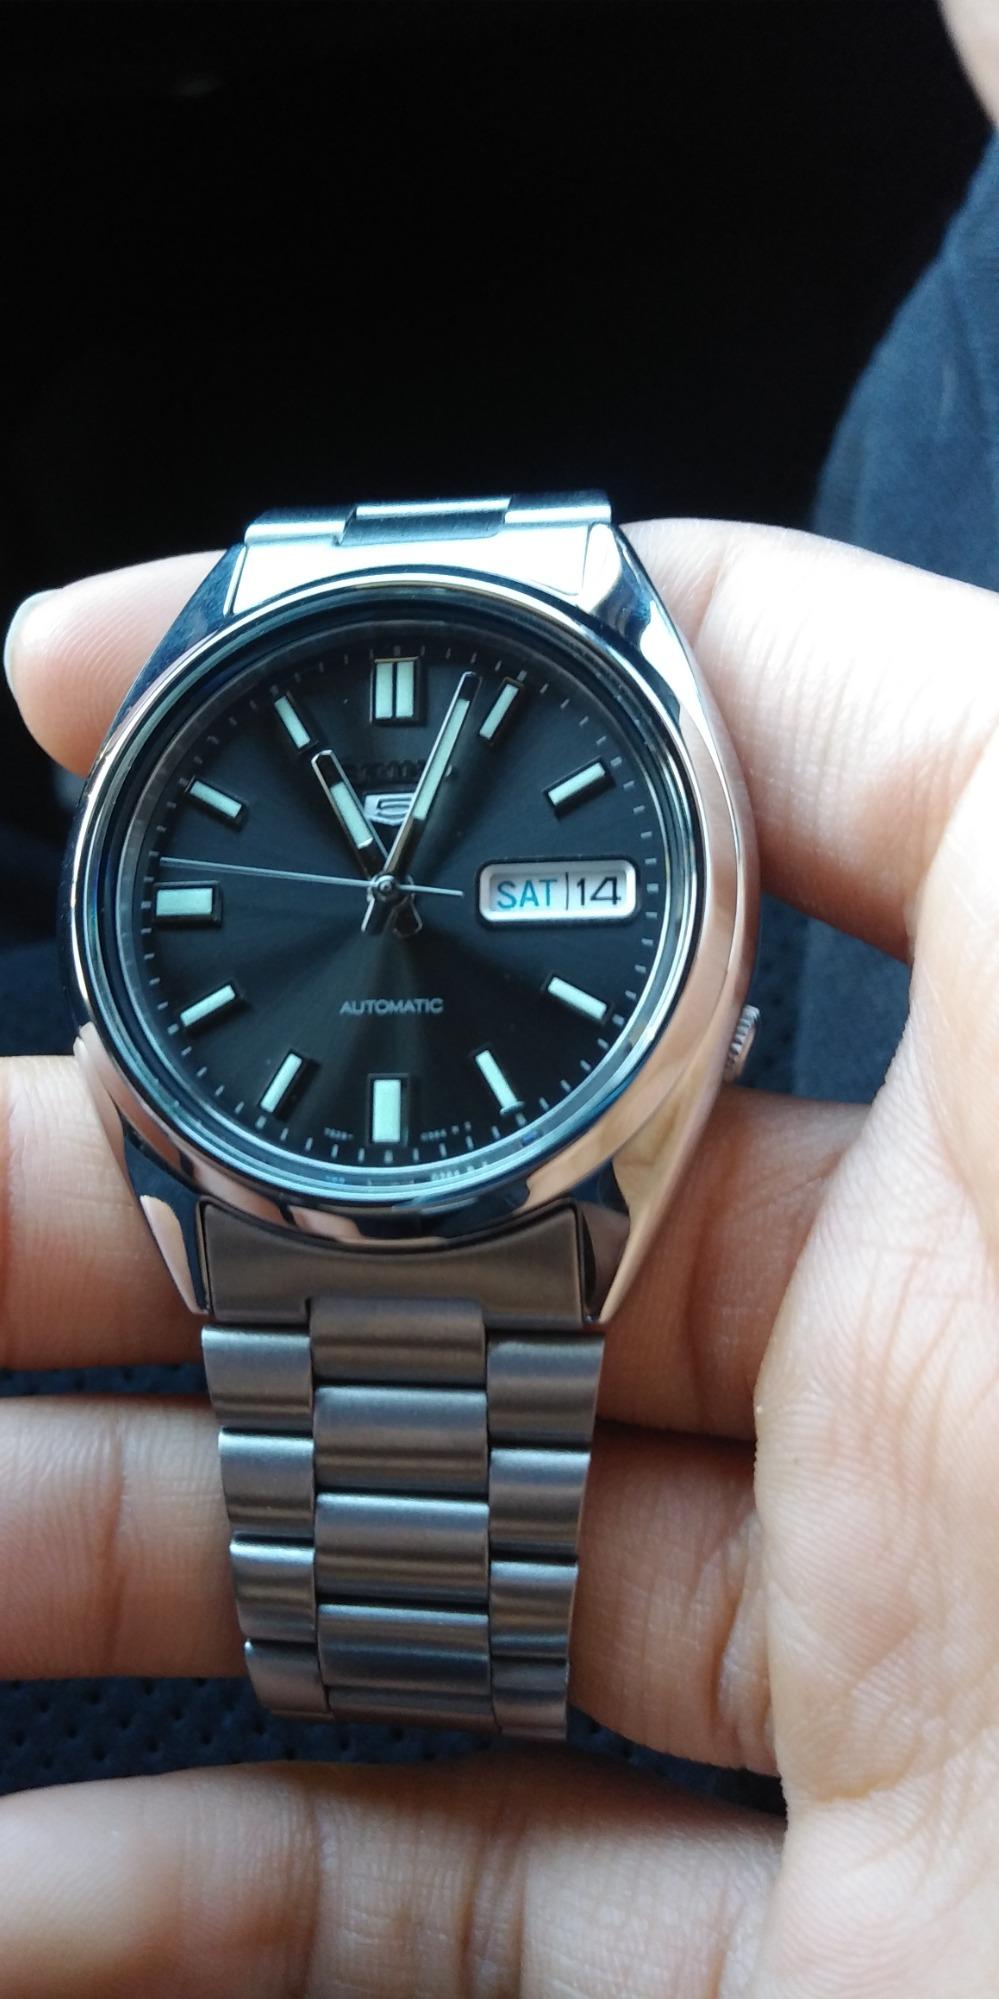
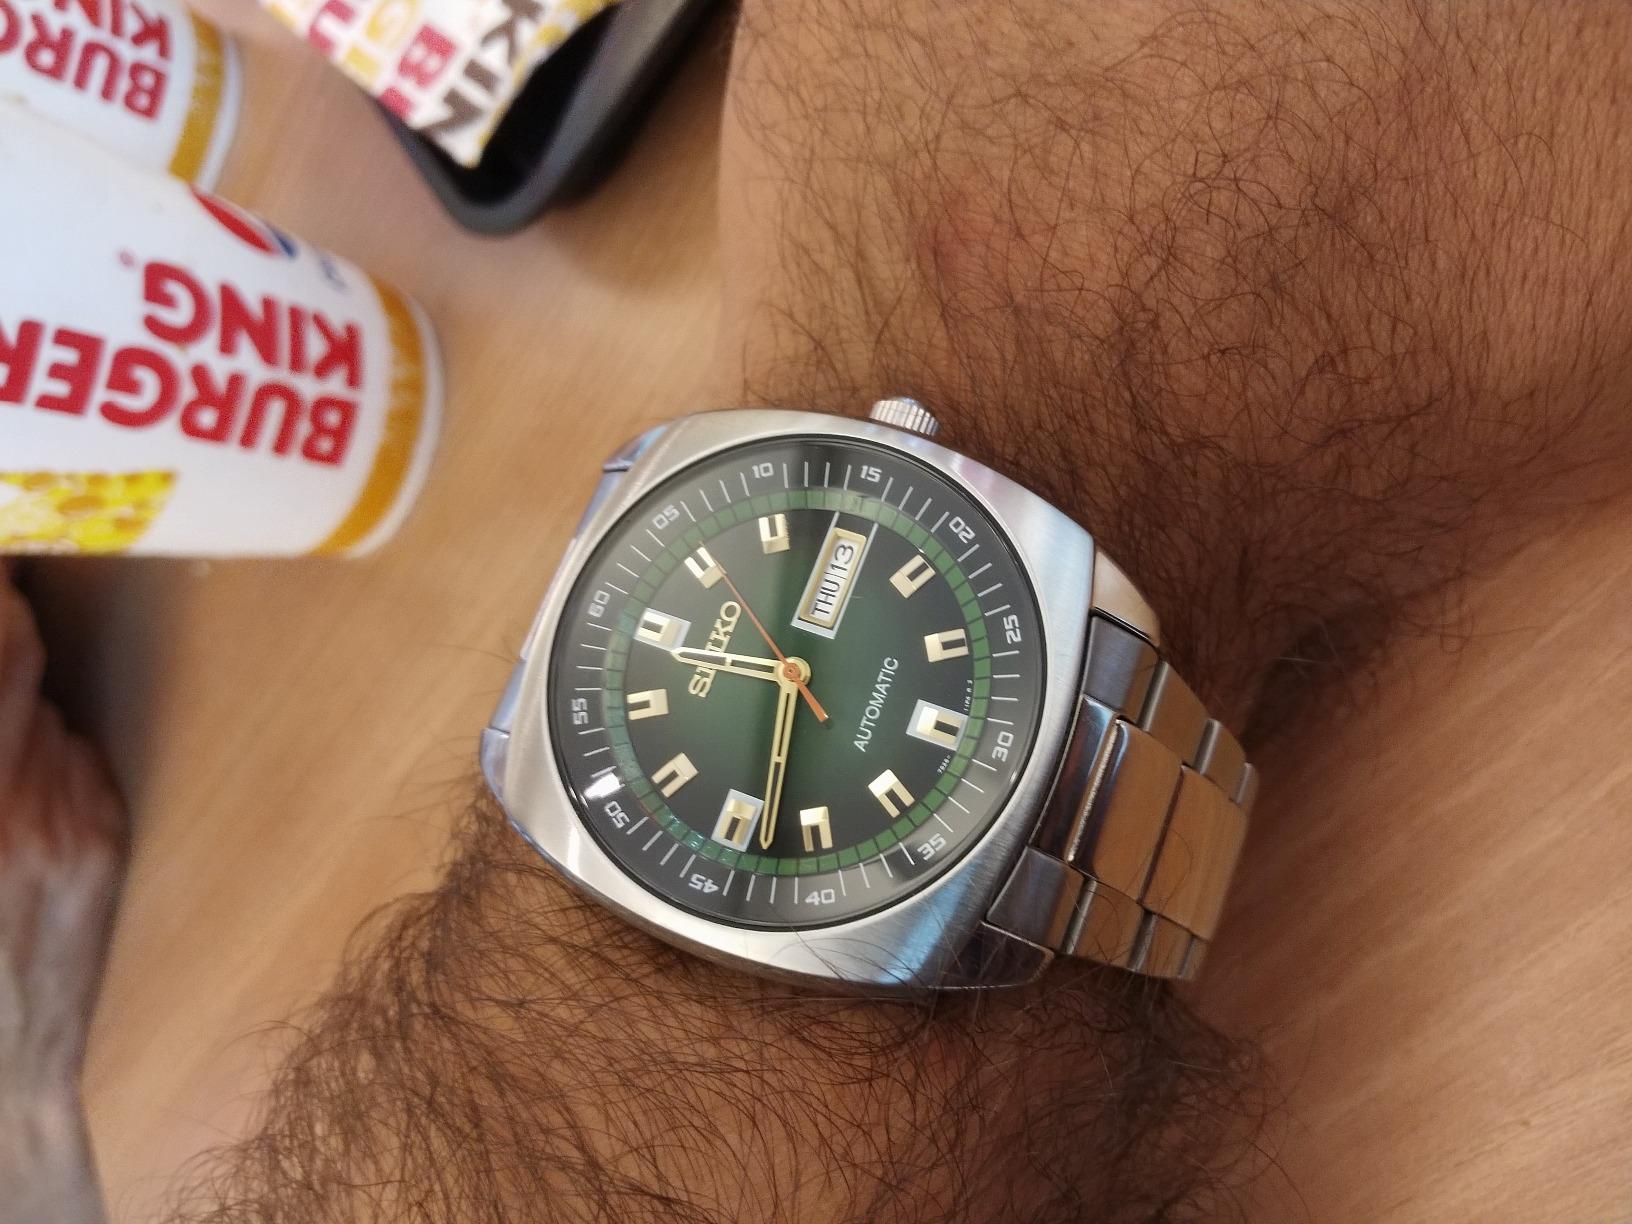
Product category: accessories_watch
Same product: no